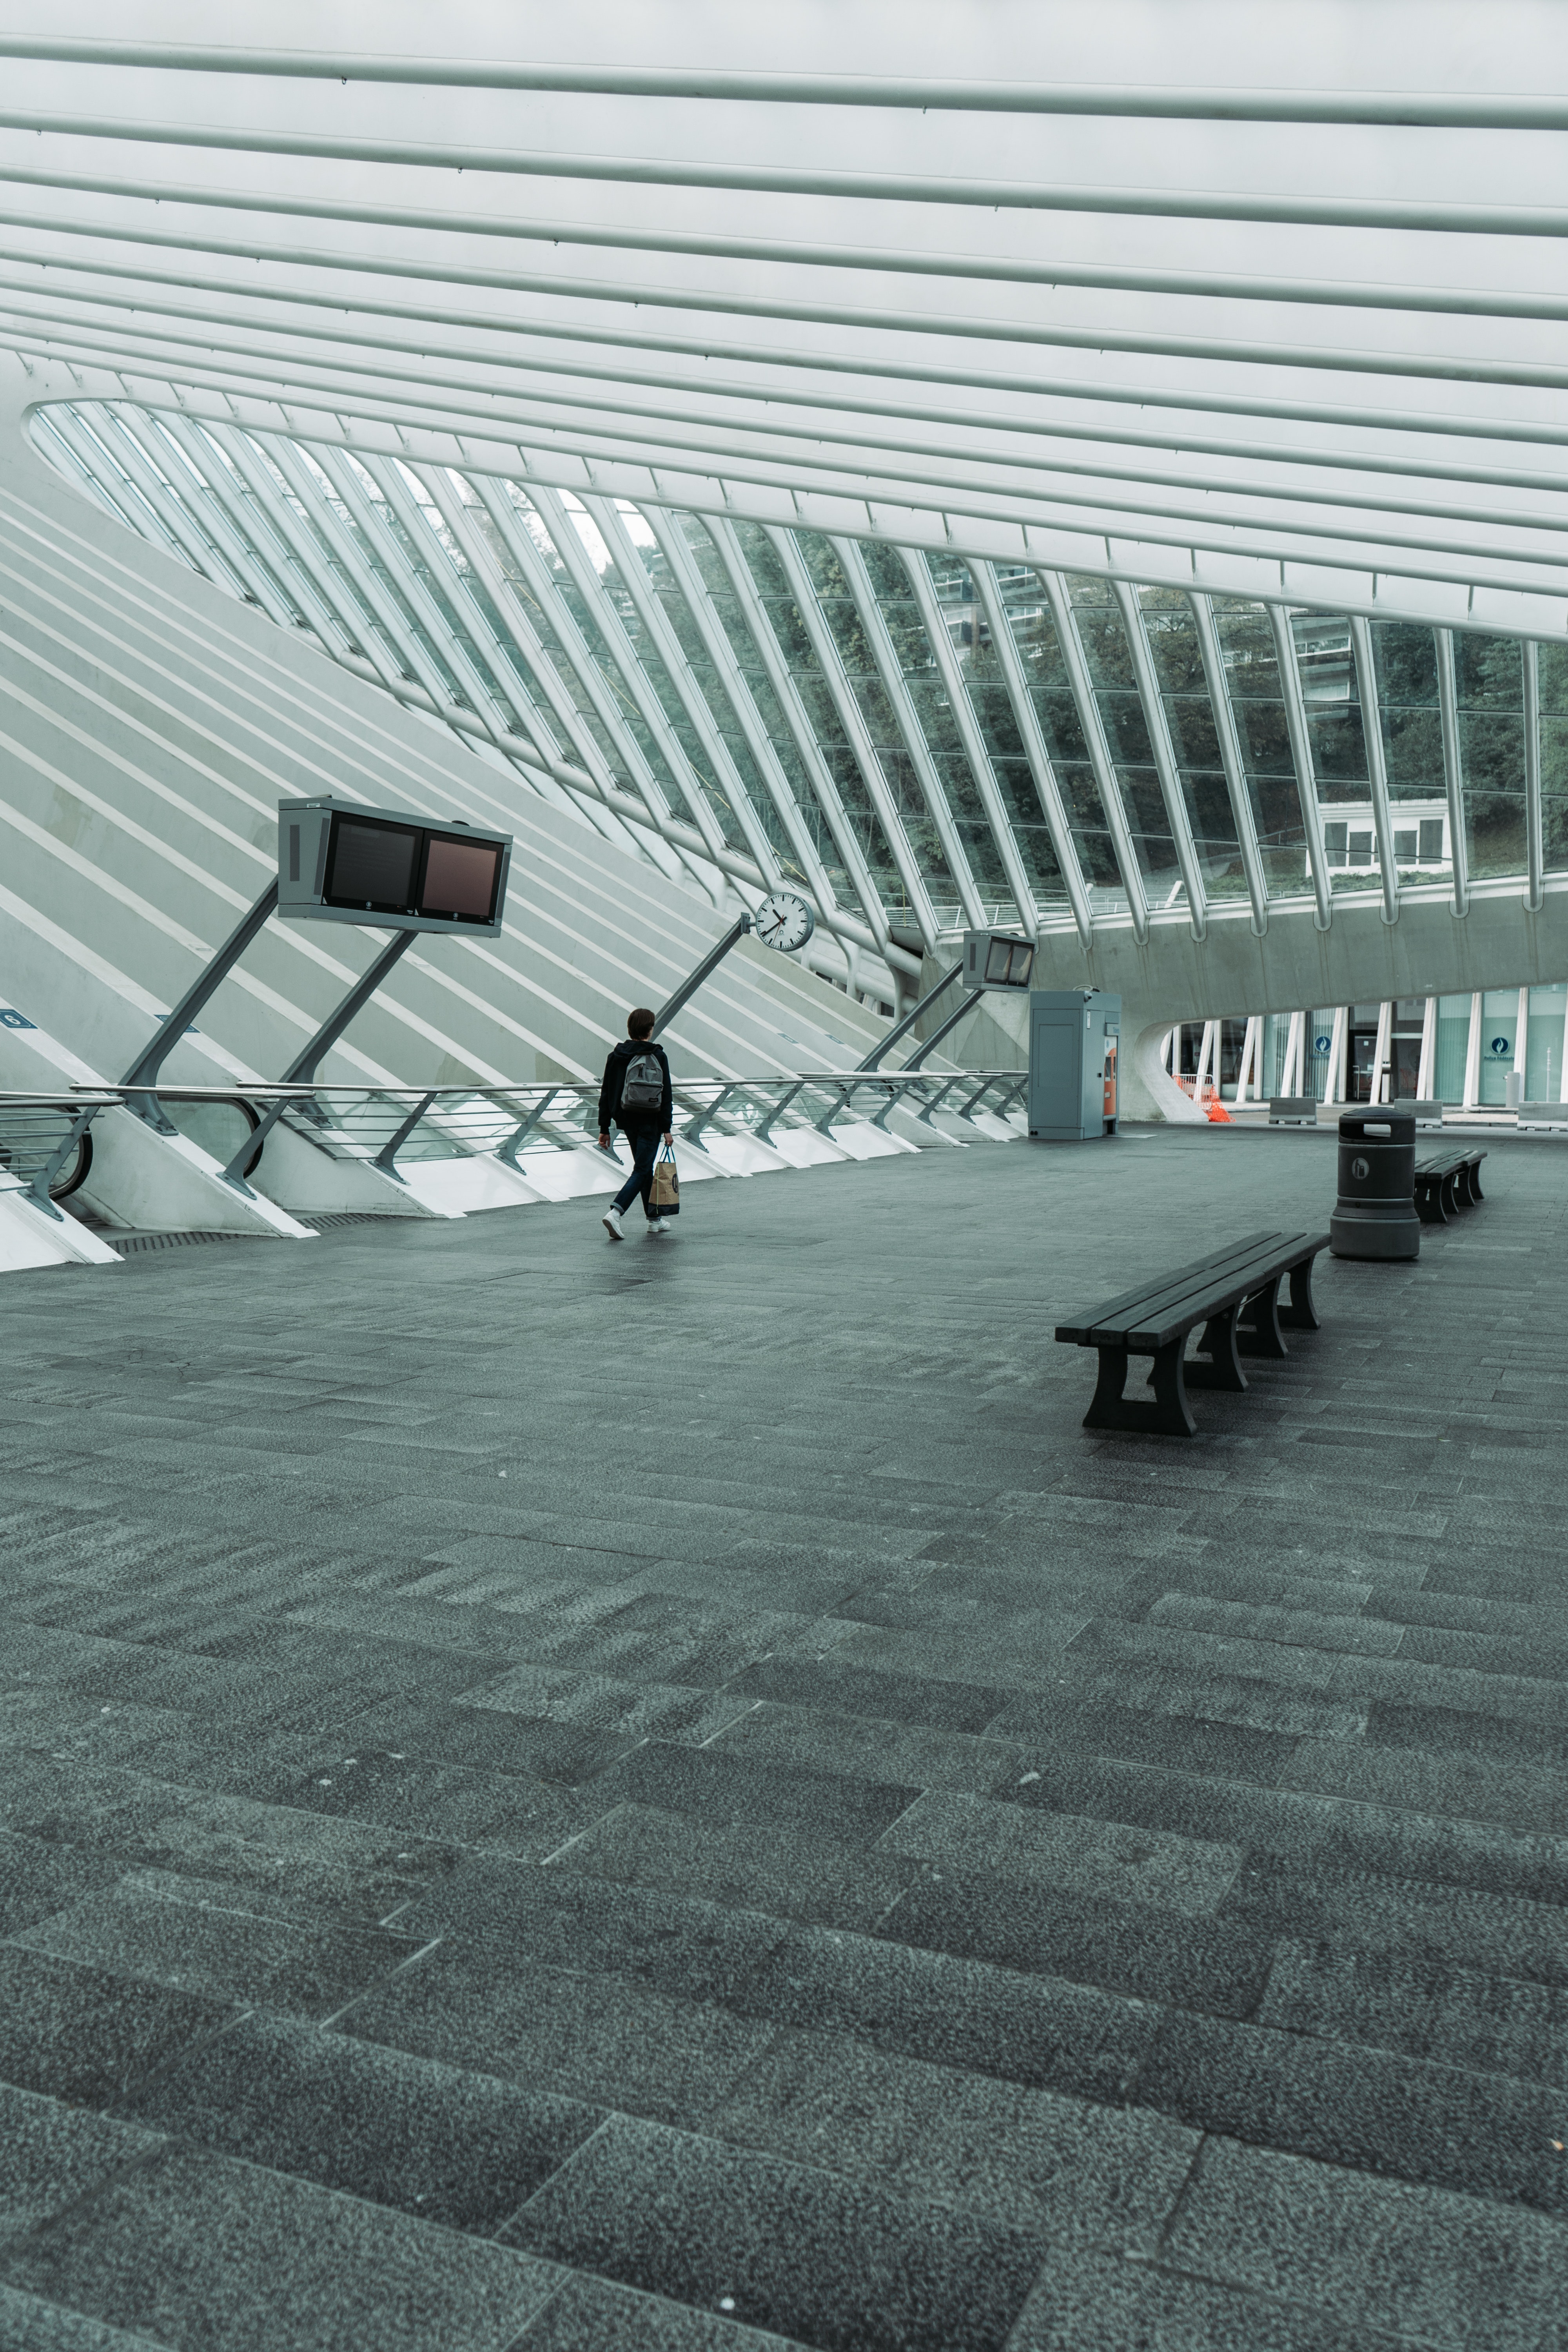
architecture, roof, airport, daylighting, hangar, building, airplane, airport terminal, air travel, vacation, floor, vehicle, flooring, aircraft